Answer in natural language. Considering the relative positions, is gray chair with metal handles (marked C) above or below blue rectangle wall decor (marked A)? Choose between the following options: above or below
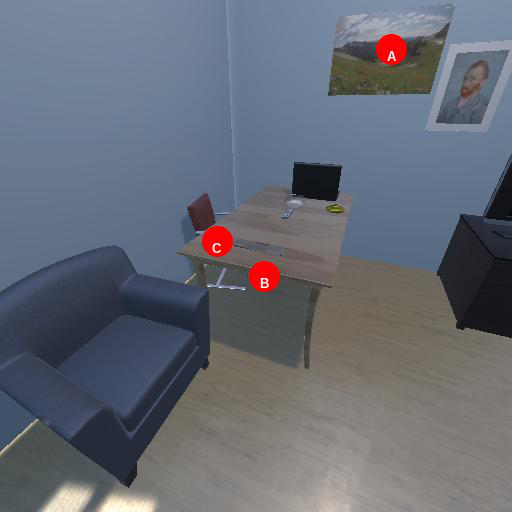
<answer>below</answer>